Johann Nepomuk Hradeczky

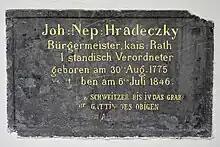
Grave marker of Johann Nepomuk Hradeczky at Navje Memorial Park

Hradeczky was born in Ljubljana (now Slovenia). He served as the mayor of Ljubljana from 1820 until his death. Hradeczky contributed significantly to the development of Ljubljana, and the poet France Prešeren dedicated a sonnet to him.